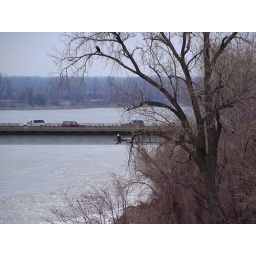
Bald eagles in a tree looking from the Chain of Rocks bridge